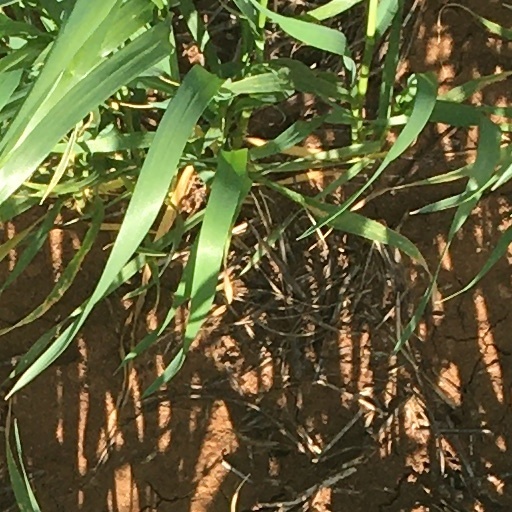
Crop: wheat